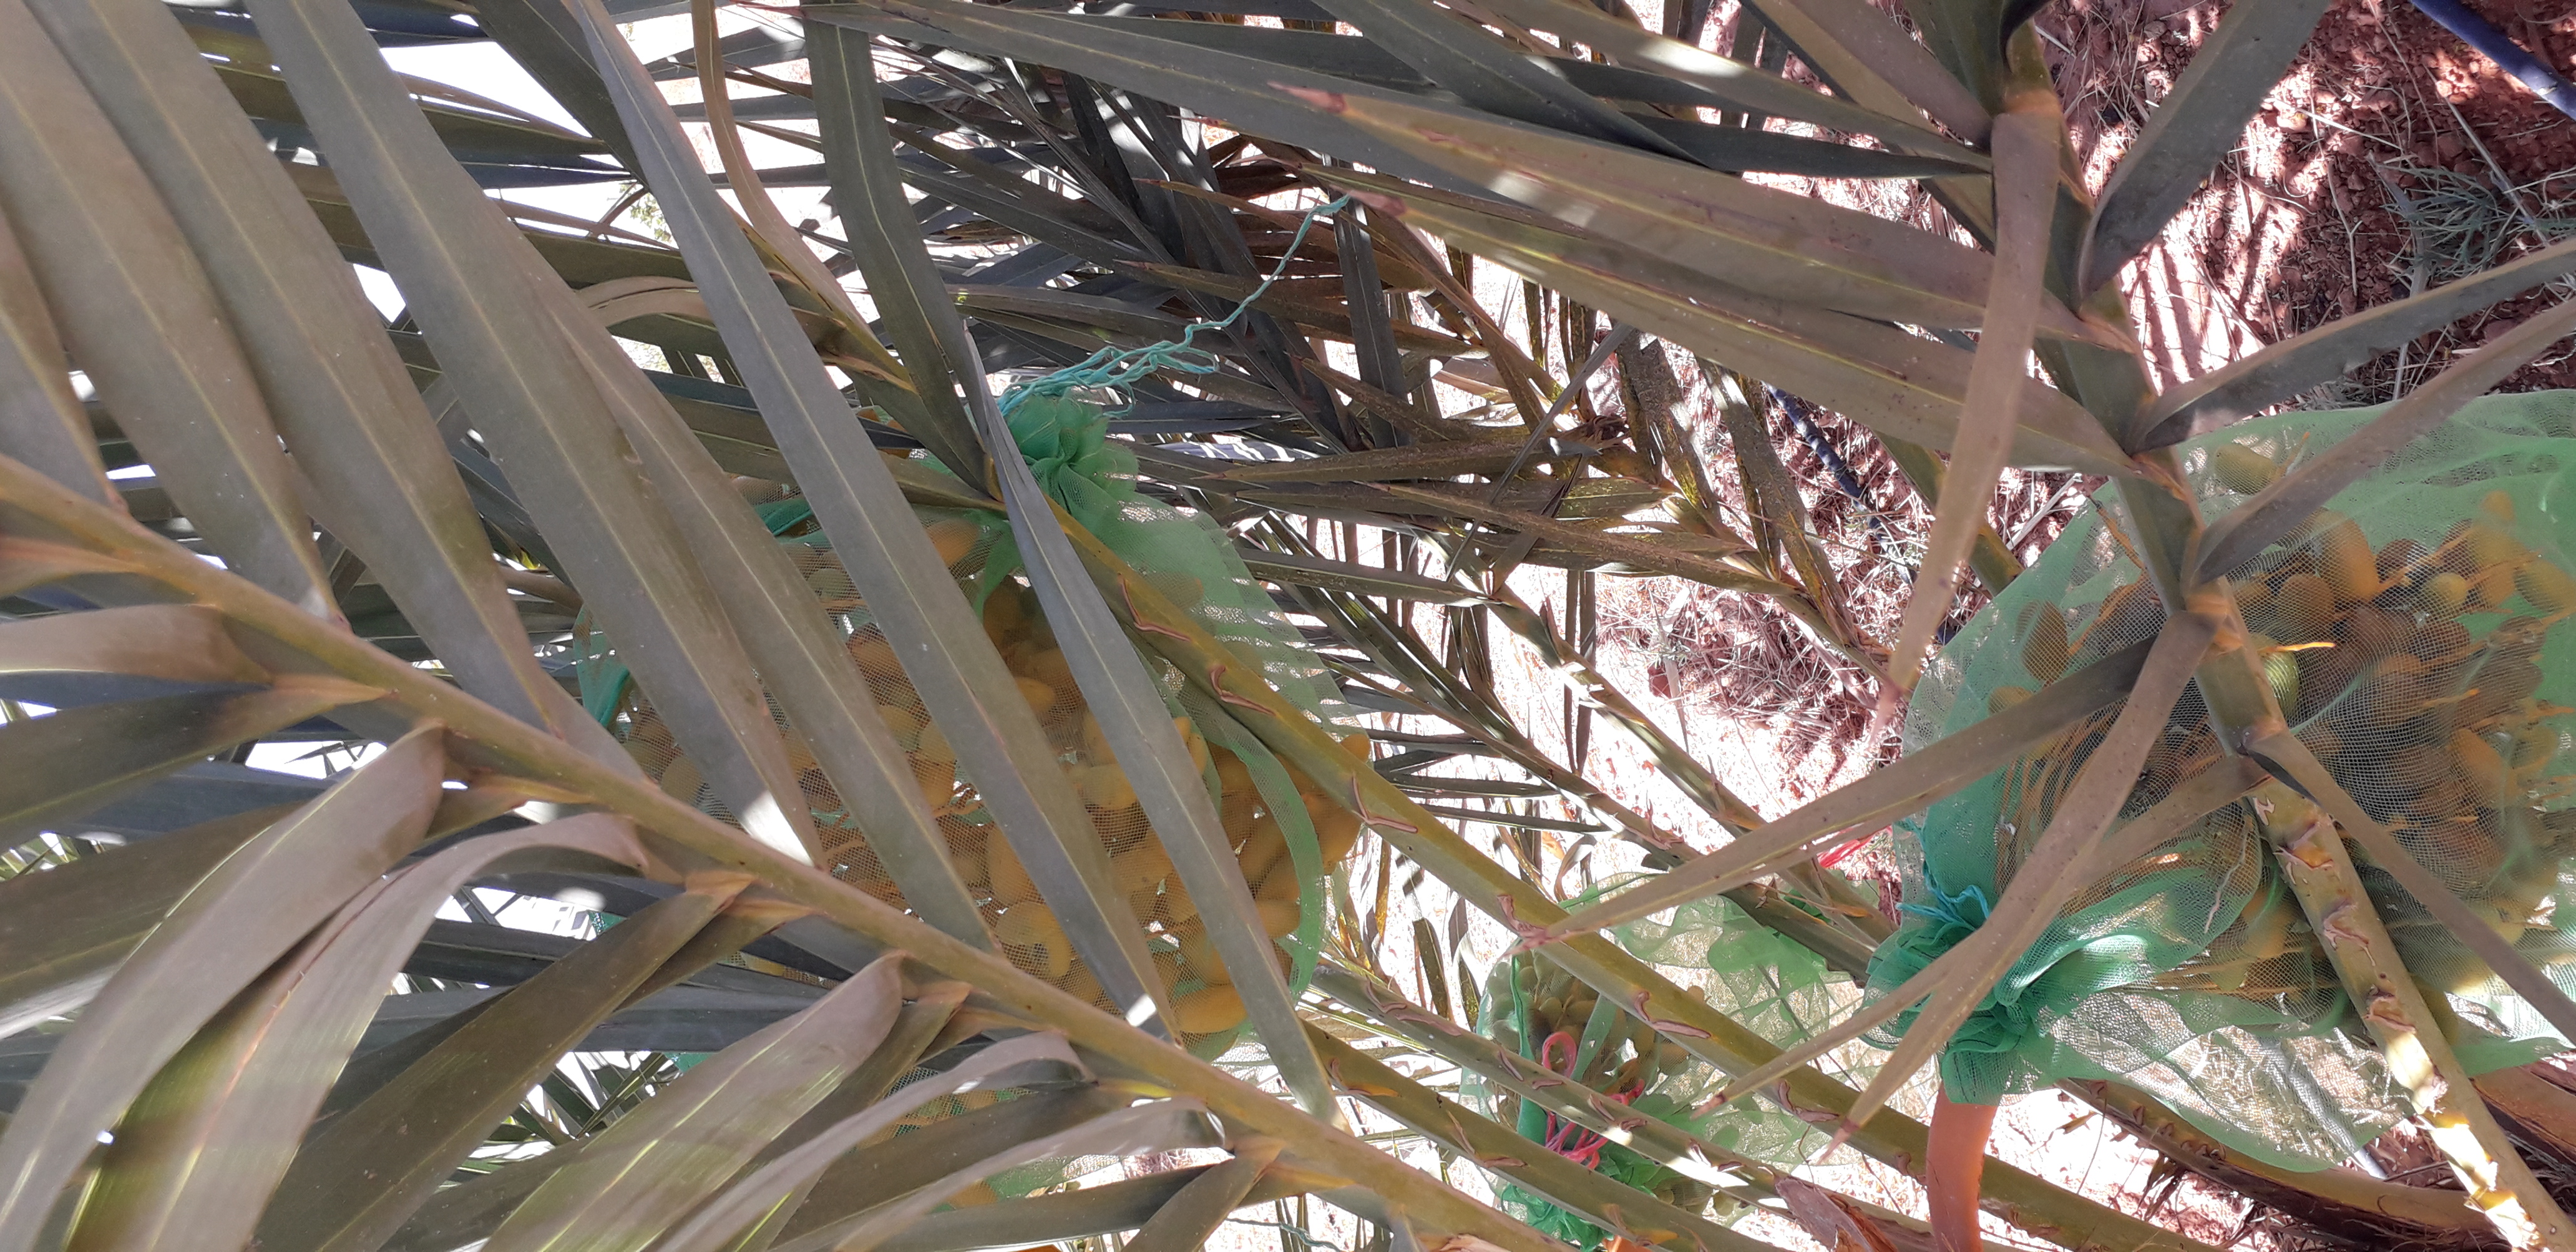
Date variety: kholt